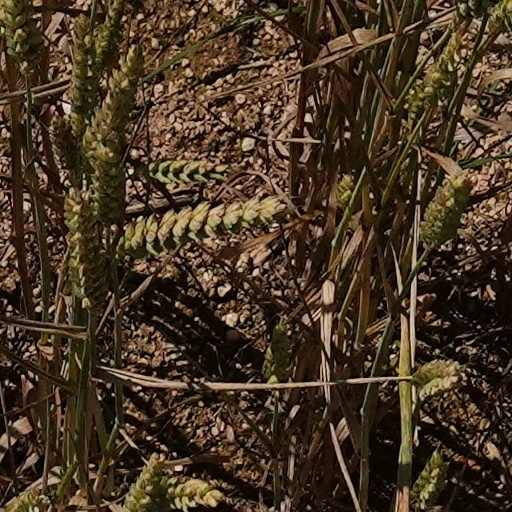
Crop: wheat